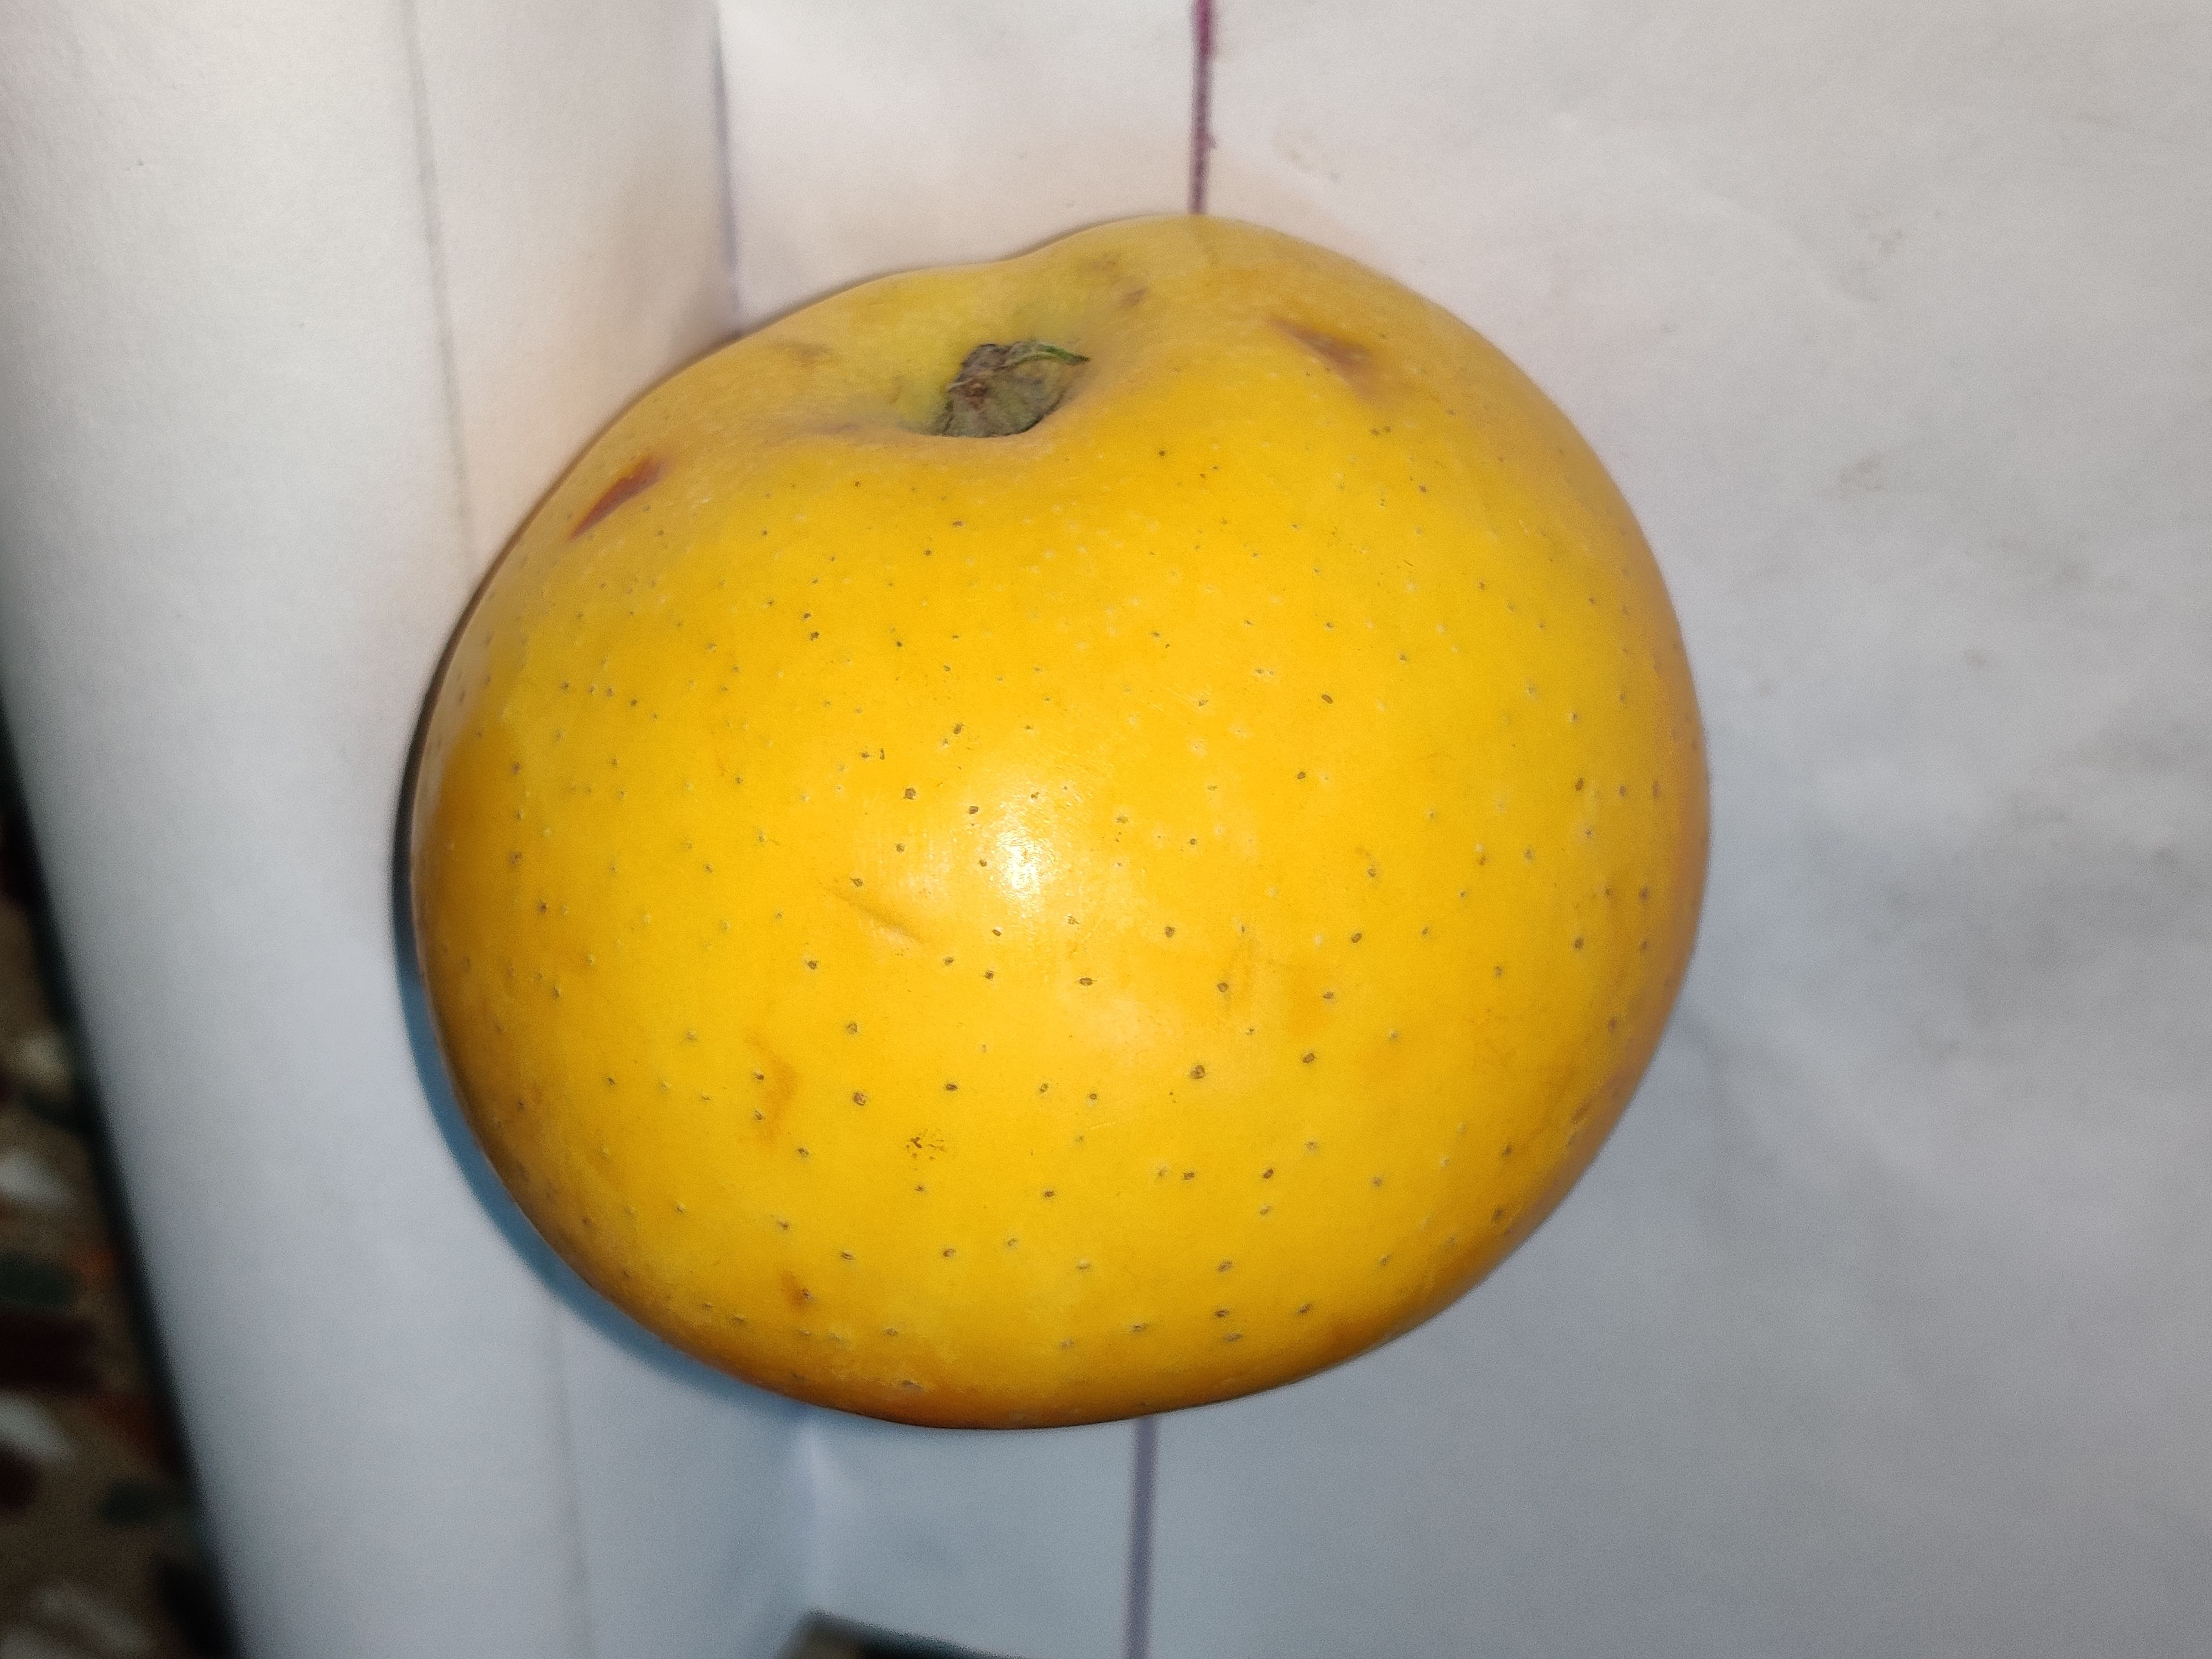
Fruit: apple
Grade: 1st-grade